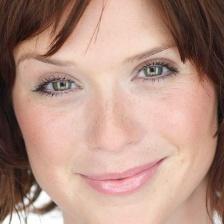
Label: faces